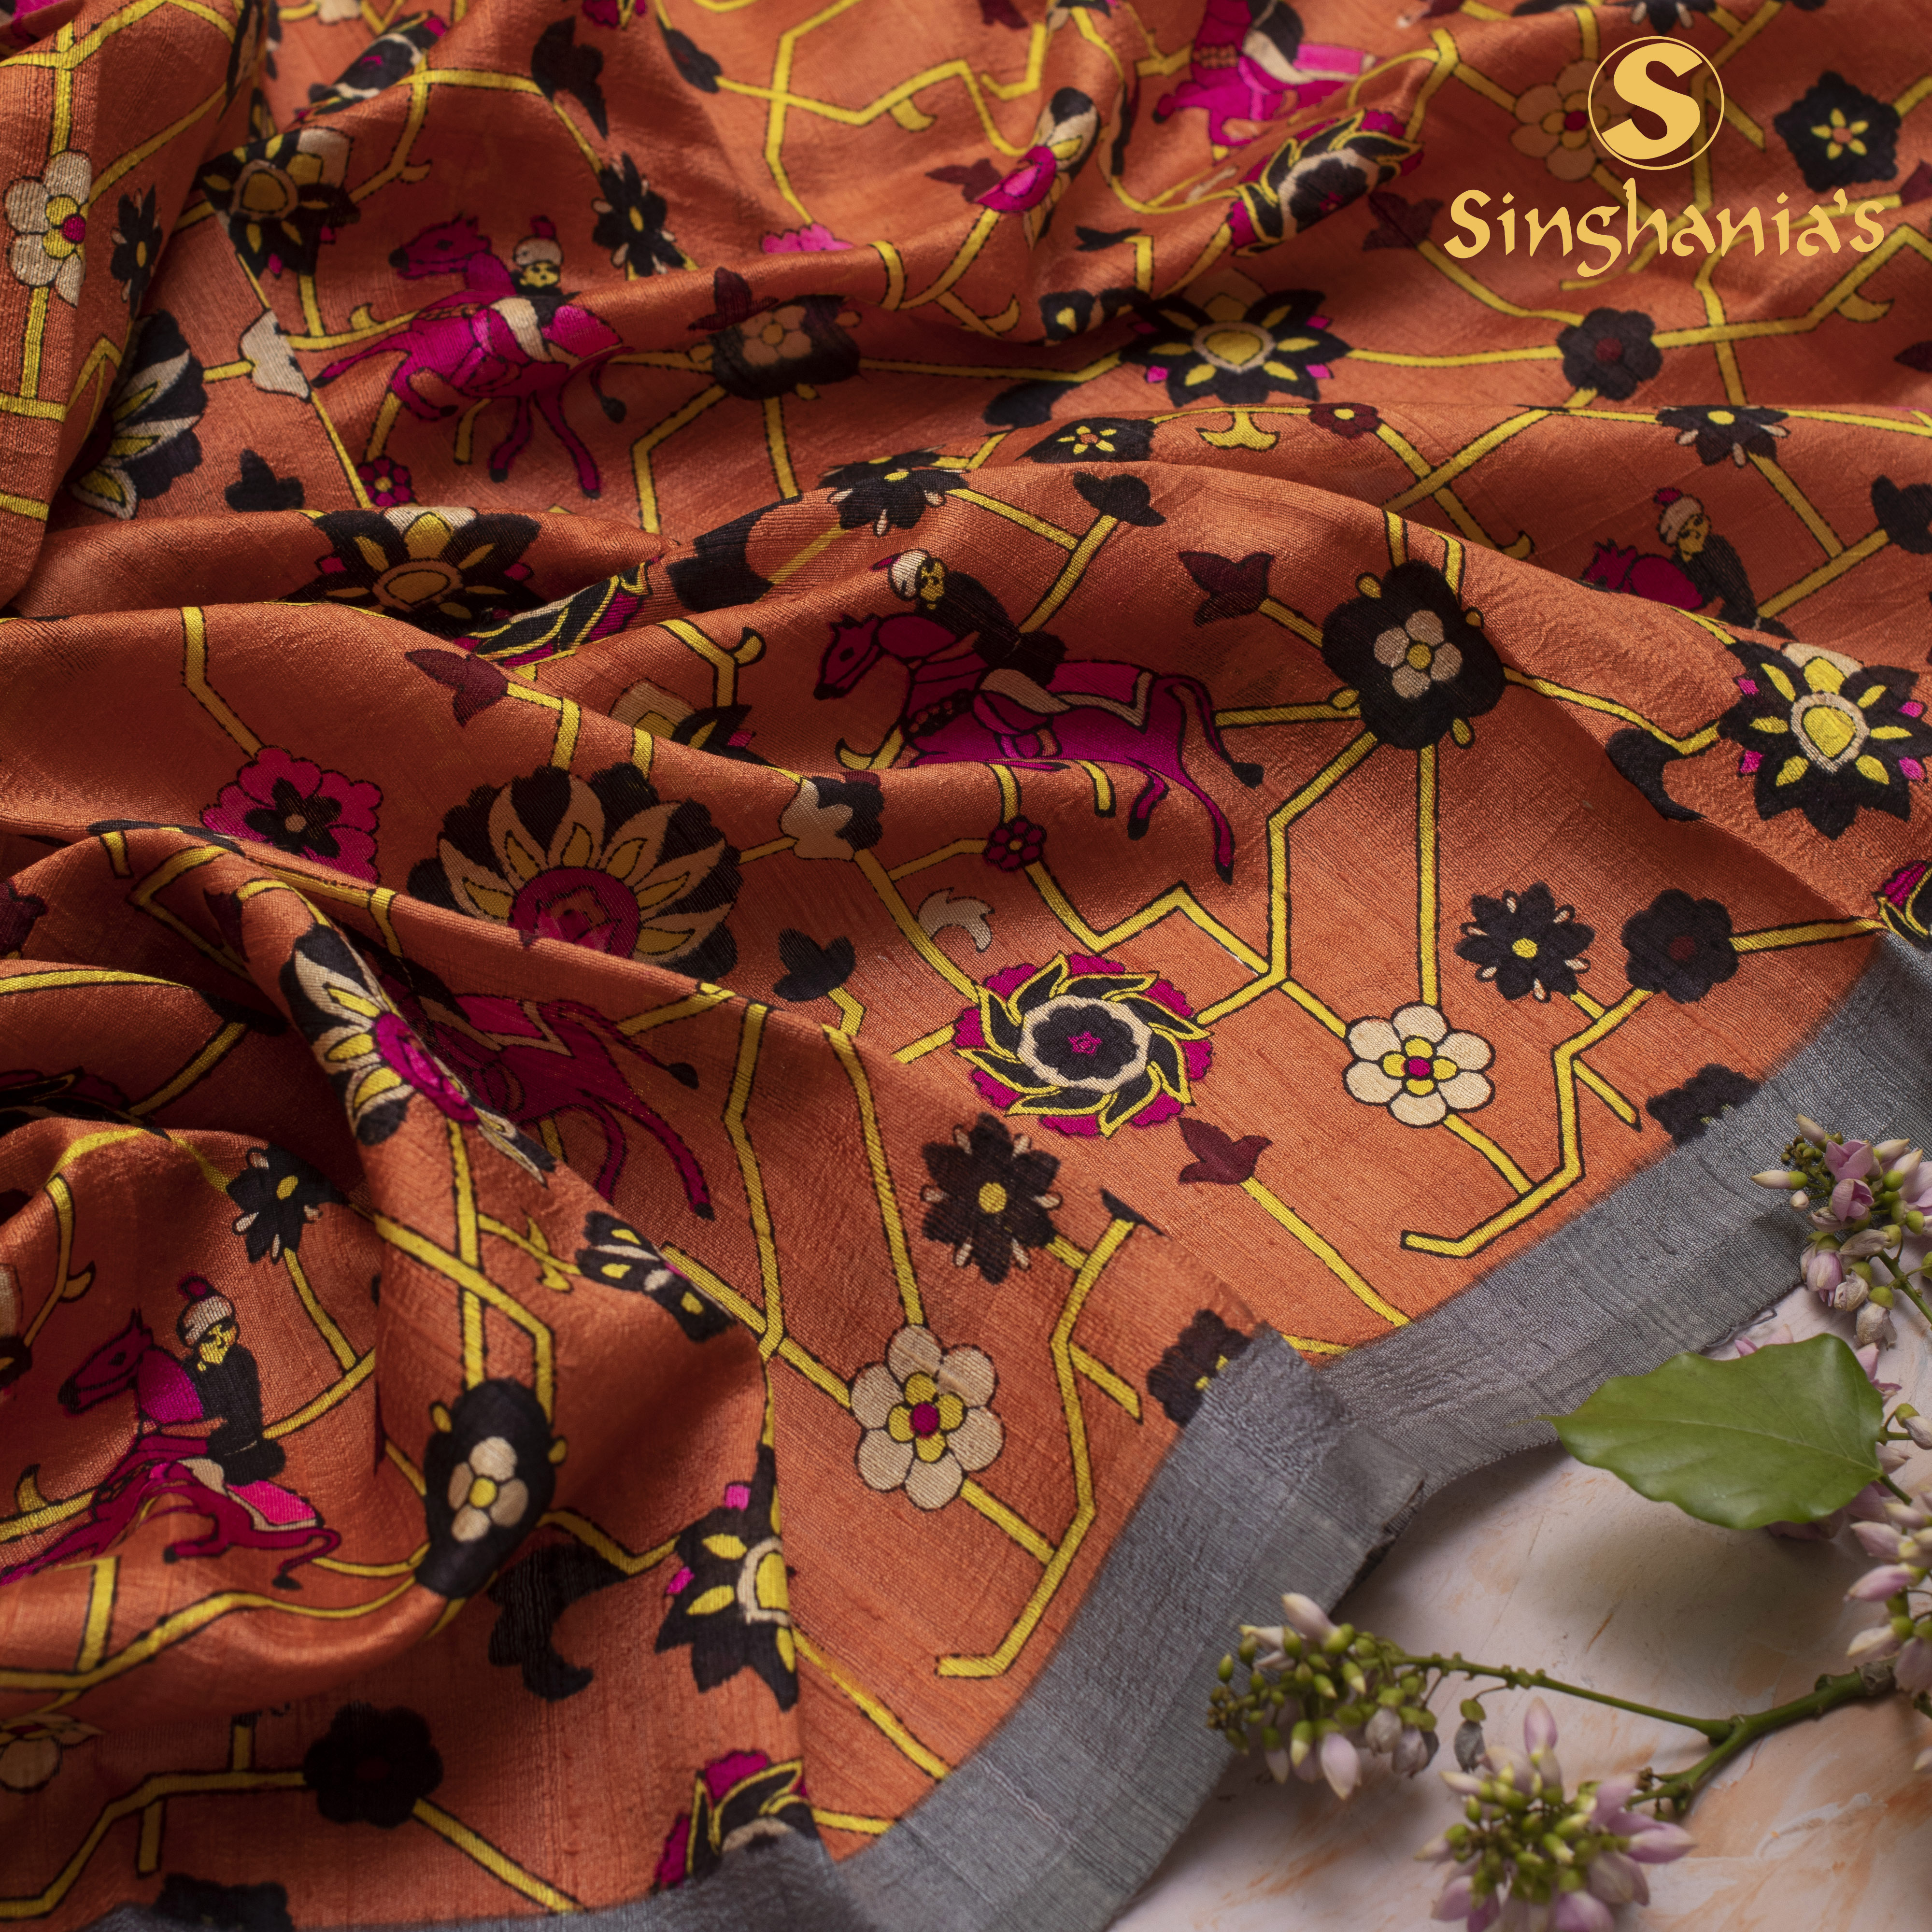
wear, leaf, plant, tree, flower, wildflower